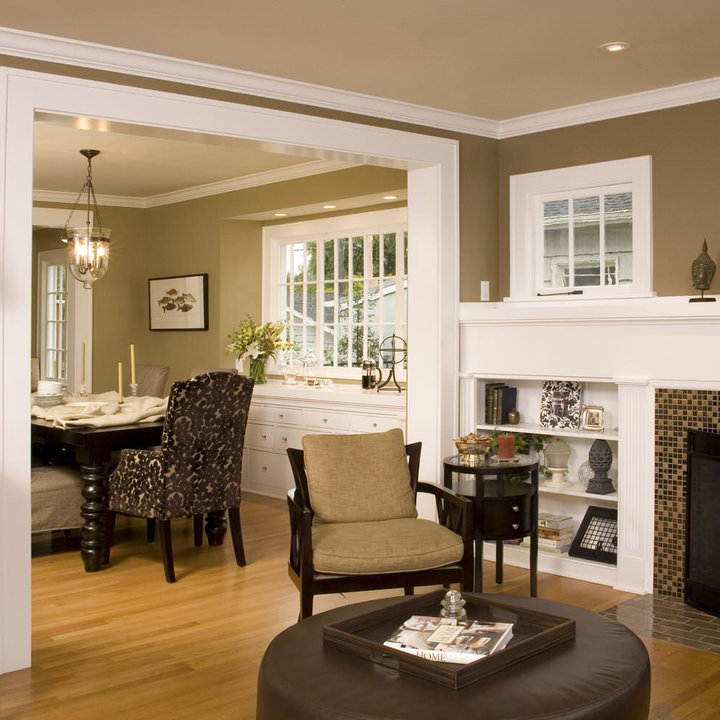
Style: Classic